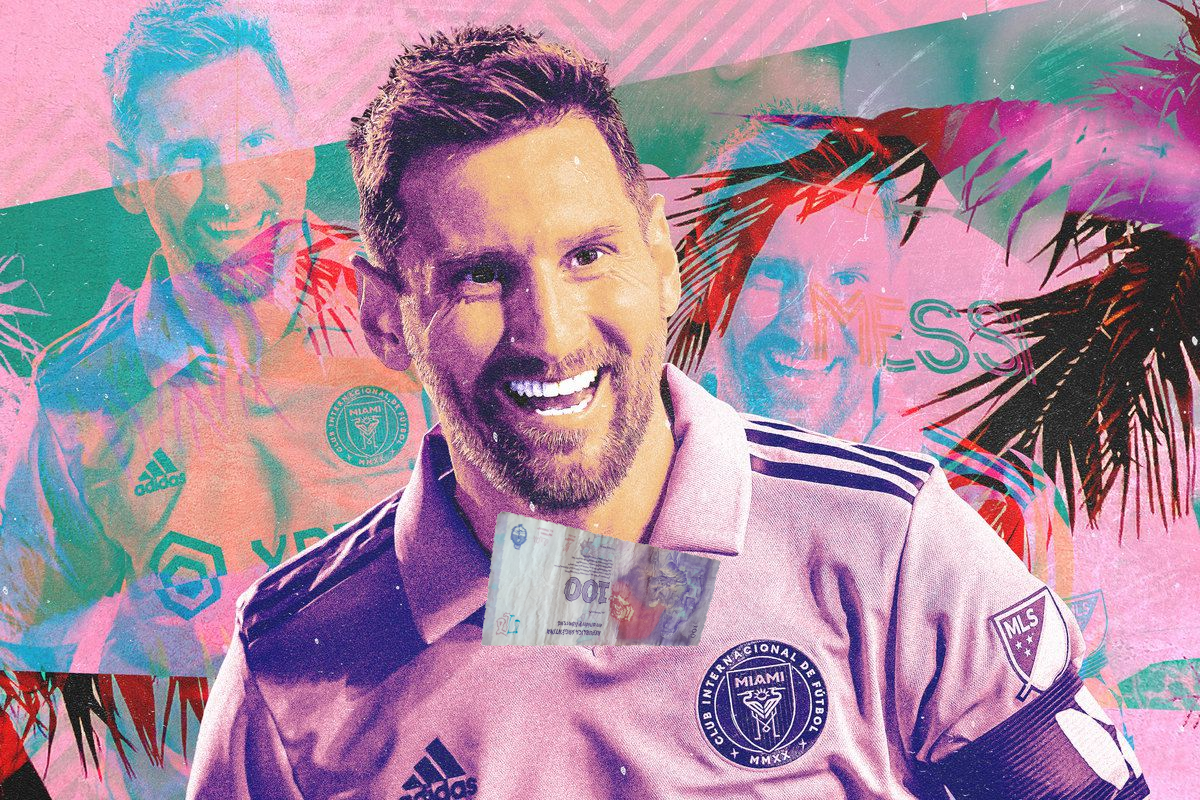
Denominación: 100